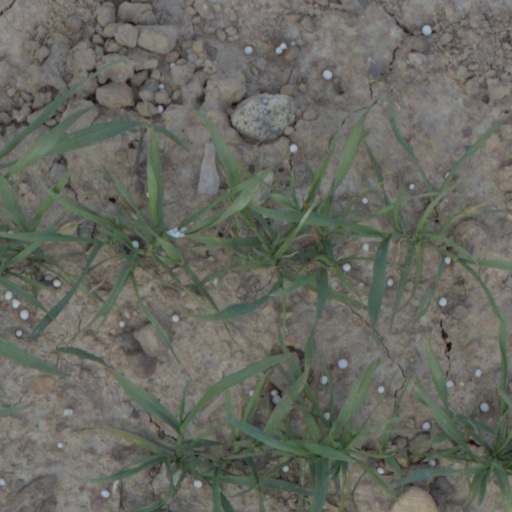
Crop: wheat